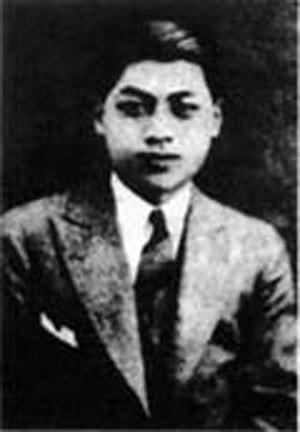
Liu Na'ou, né en 1905 à Shanghai ou au Japon, mort en 1939 ou 1940, est un écrivain et cinéaste chinois.